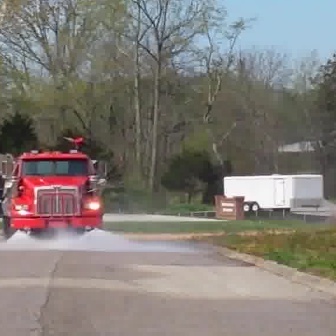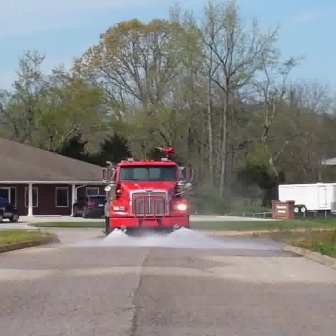
  Please identify the target specified by the bounding box [0,134,105,239] in the first image and locate it in the second image. Return the coordinates in [x_min,y_min,x_max,y_max] format.
Answer: [102,145,191,234]